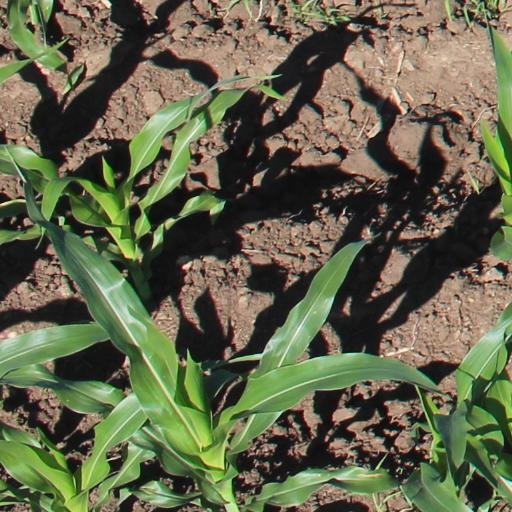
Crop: maize; corn